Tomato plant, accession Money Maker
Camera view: vertical (180 deg); turntable rotation: 0 degrees
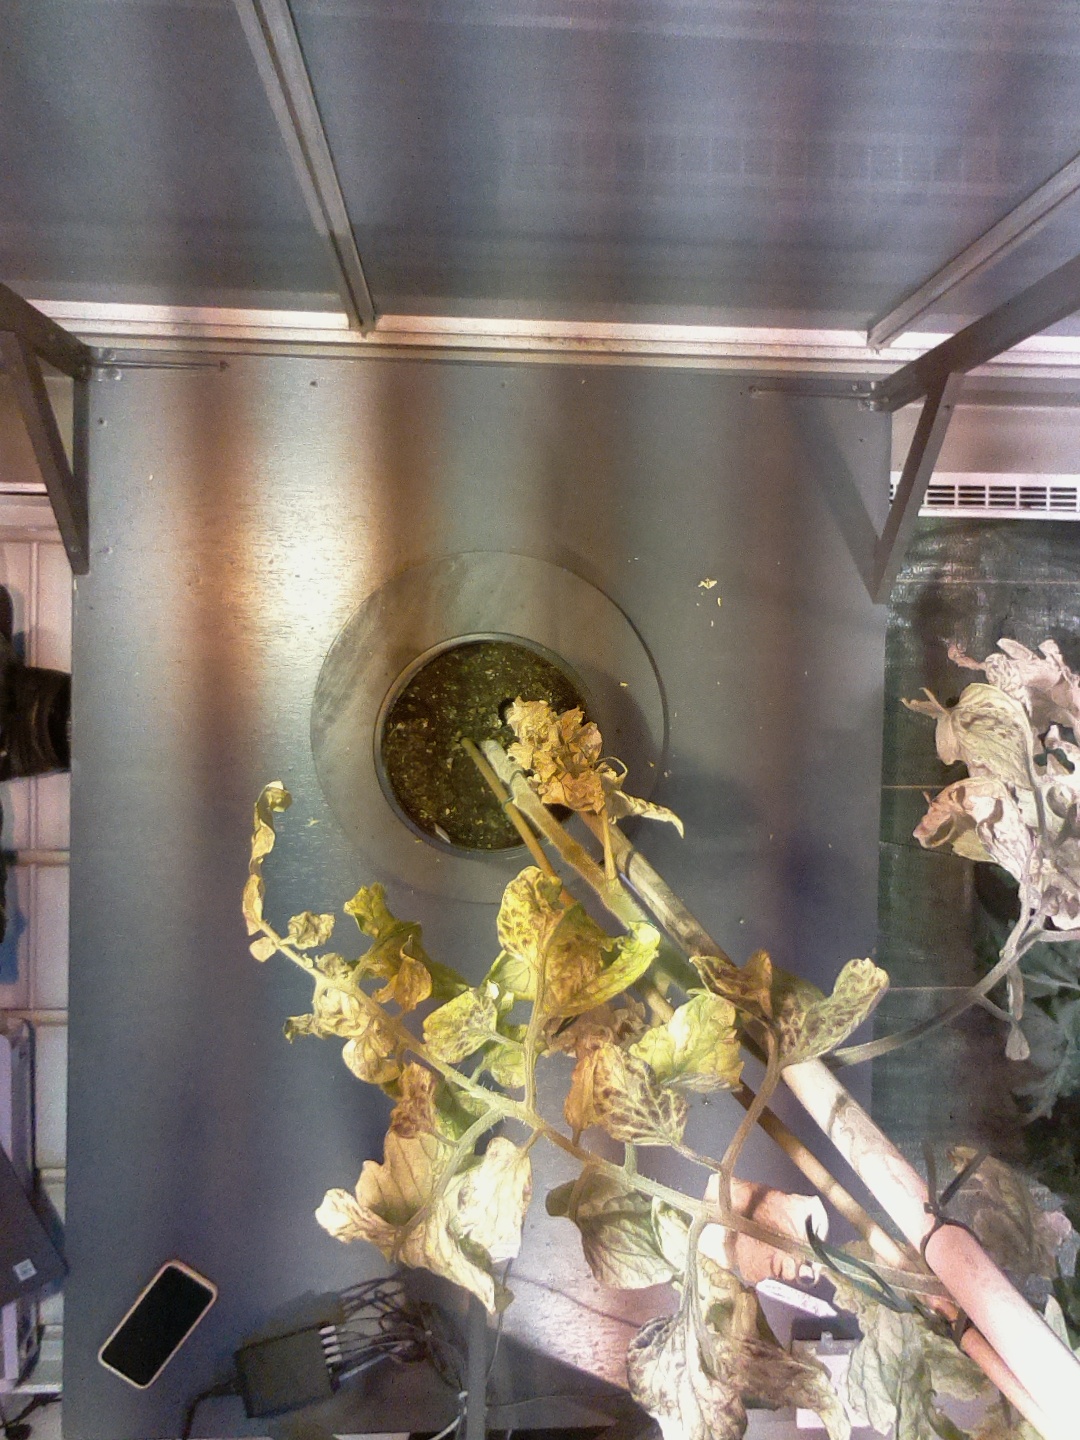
BBCH growth stage 88: 80%-90% of fruits show typical fully ripe color